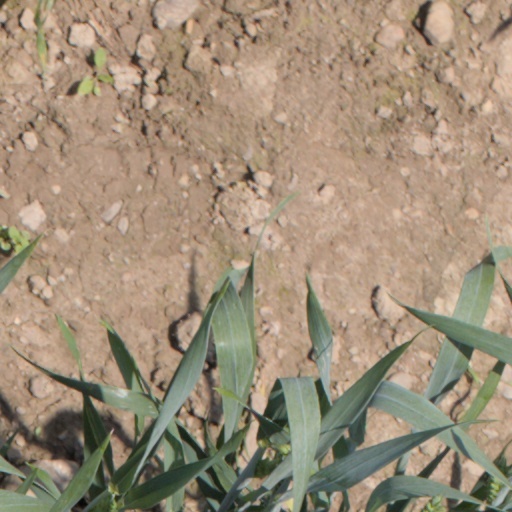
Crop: wheat